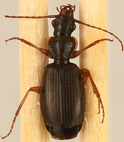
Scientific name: Cymindis cribricollis
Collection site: Bartlett Experimental Forest NEON (BART), plot BART_068